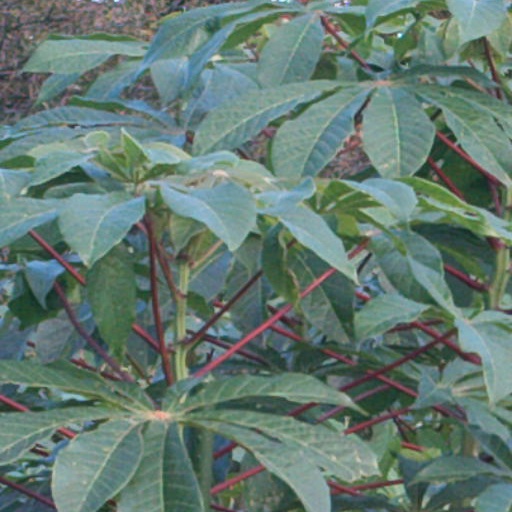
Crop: cassava